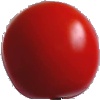
Label: Tomato 4